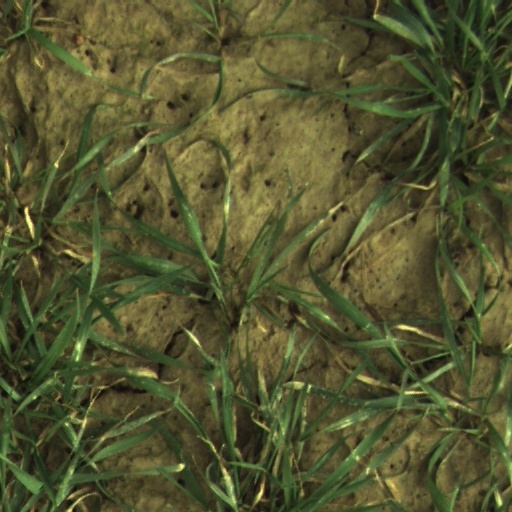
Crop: wheat